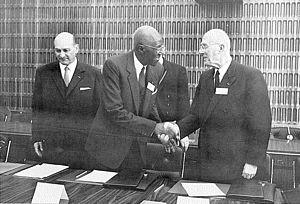
M. Victor Bodson, président de la Chambre des députés du Grand-Duché de Luxembourg, premier président de l’AIPLF, M. Lamine Gueye, président de l’Assemblée nationale du Sénégal lors de la première rencontre internationale des parlementaires de langue française. Centre européen (Luxembourg). 17 - 18 mai 1967
L’Assemblée parlementaire de la francophonie est une organisation interparlementaire composée de 83 sections formées par des parlements et organisations interparlementaires ayant en commun la langue française. Elle est l'assemblée consultative de la francophonie.